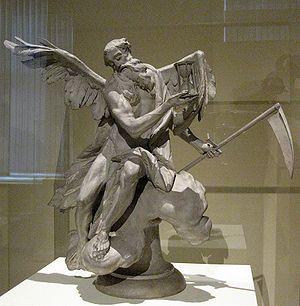
Le temps est une notion qui rend compte du changement dans le monde. Le questionnement s'est porté sur sa « nature intime » : propriété fondamentale de l'Univers, ou plus simplement produit de l'observation intellectuelle et de la perception humaine. La somme des réponses ne suffit pas à dégager un concept satisfaisant du temps. Toutes ne sont pas théoriques : la « pratique » changeante du temps par les hommes est d’une importance capitale.